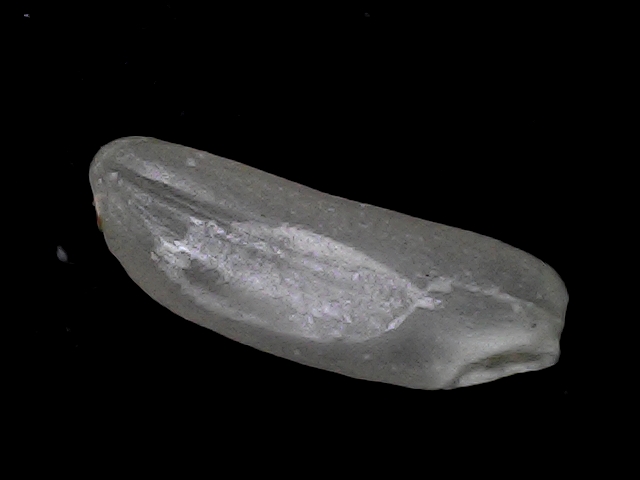
Rice variety: BD75